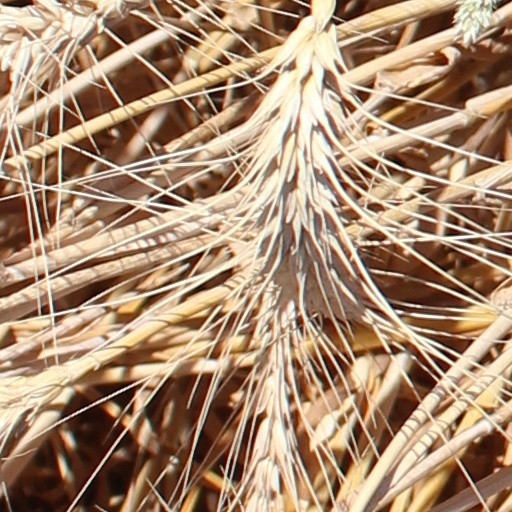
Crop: wheat